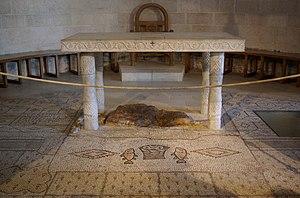
«
La mosaïque chrétienne est l'utilisation dans les bâtiments consacrés à ce culte ainsi que dans des lieux privés de la technique déjà ancienne de la mosaïque, utilisée de manière continue.